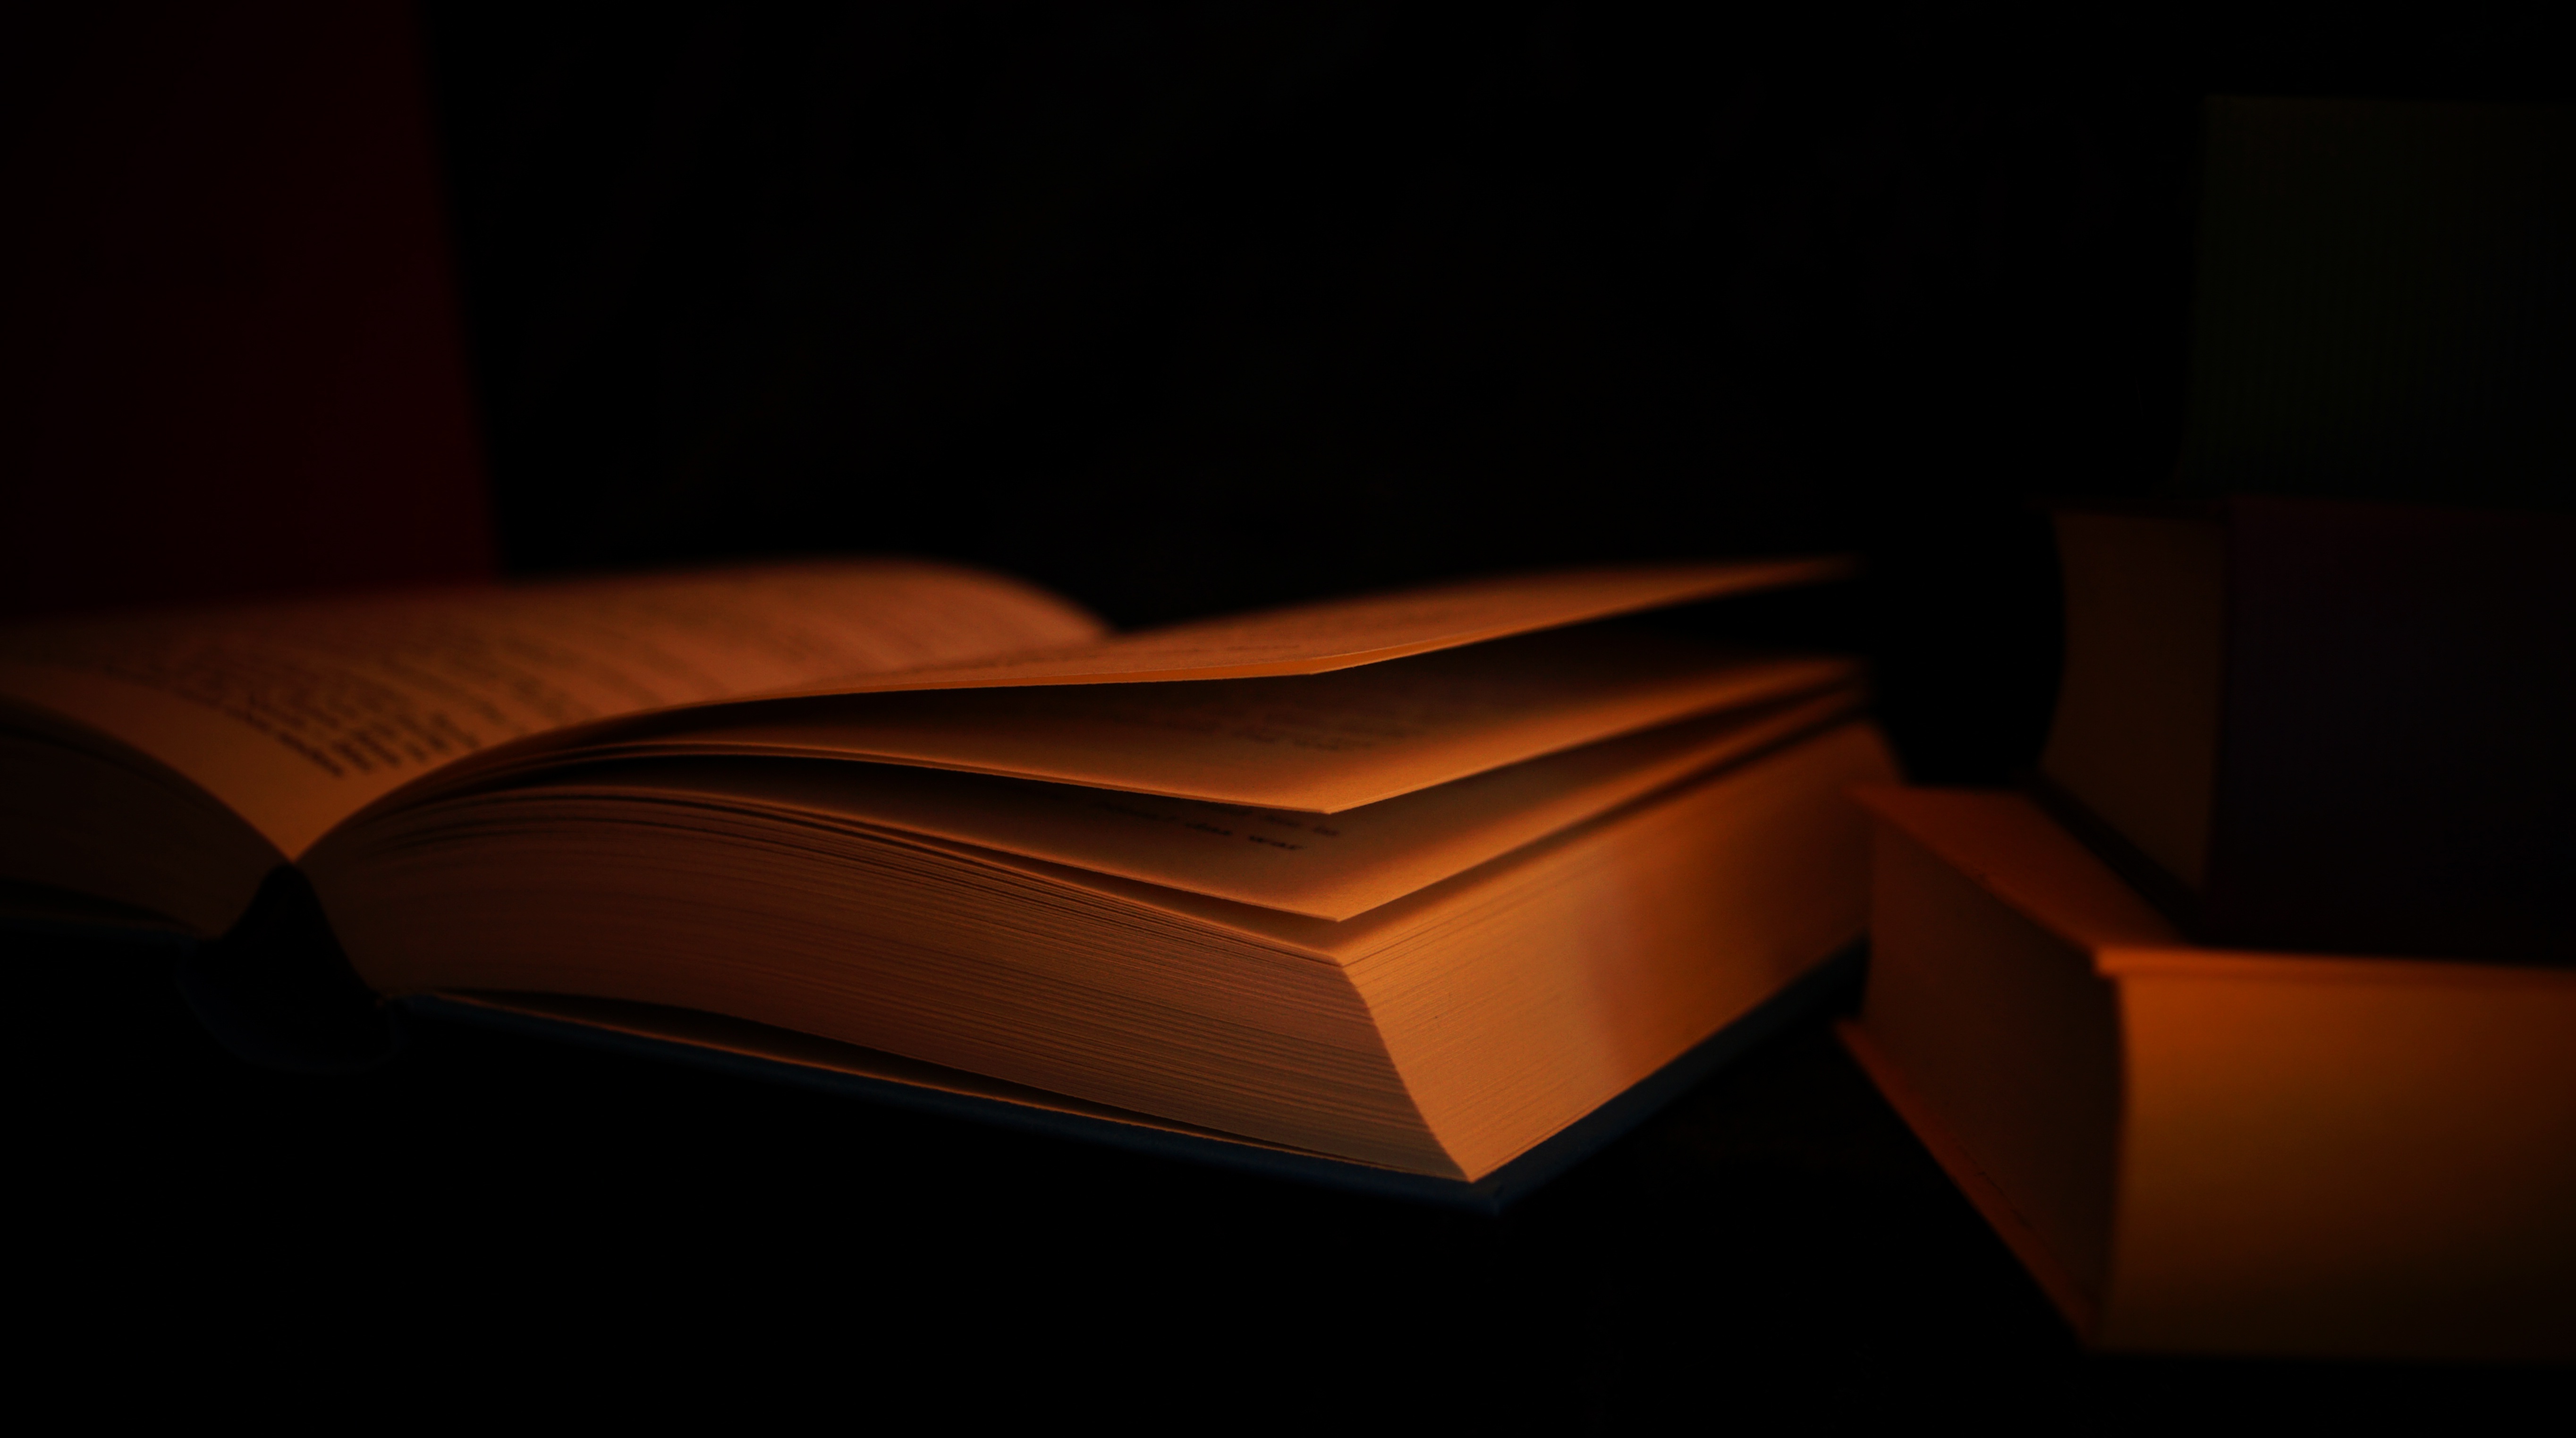
hand, book, read, light, wood, chair, dark, darkness, furniture, paper, lighting, pages, design, books, gloomy, bound, shape, cover, screenshot, browse, book pages, computer wallpaper